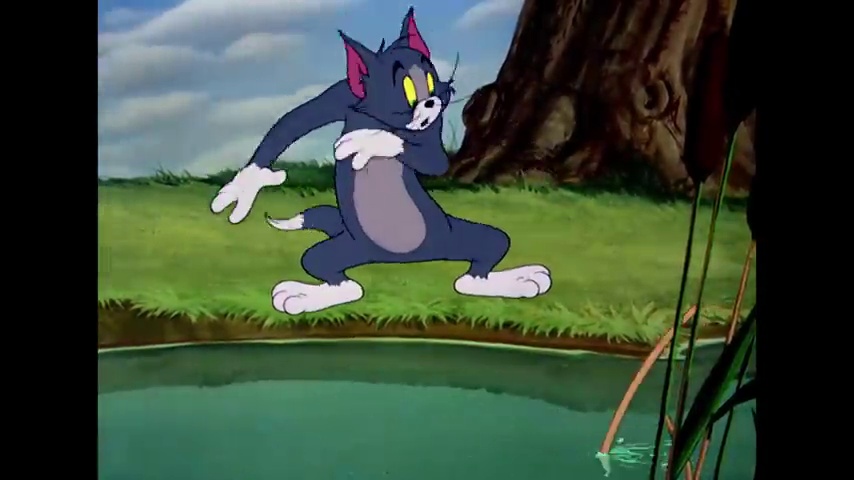
Portrait style: Cartoon Portrait